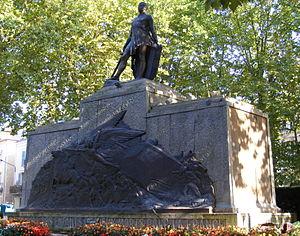
Monument aux morts, Square du Général Leclerc, Vichy
Cet article recense les immeubles protégés au titre des monuments historiques en 2019, en France..
Cet article recense les monuments historiques de Vichy, en France.
Charles Henri Plas, né le 2 mai 1892 à Toulouse et mort le 25 avril 1954 à Arcueil, est un sculpteur français.